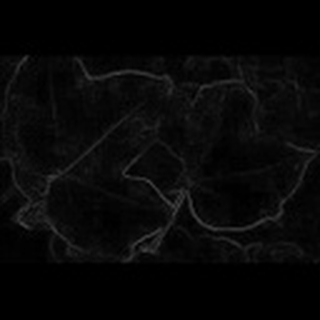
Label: cotton_target_spot